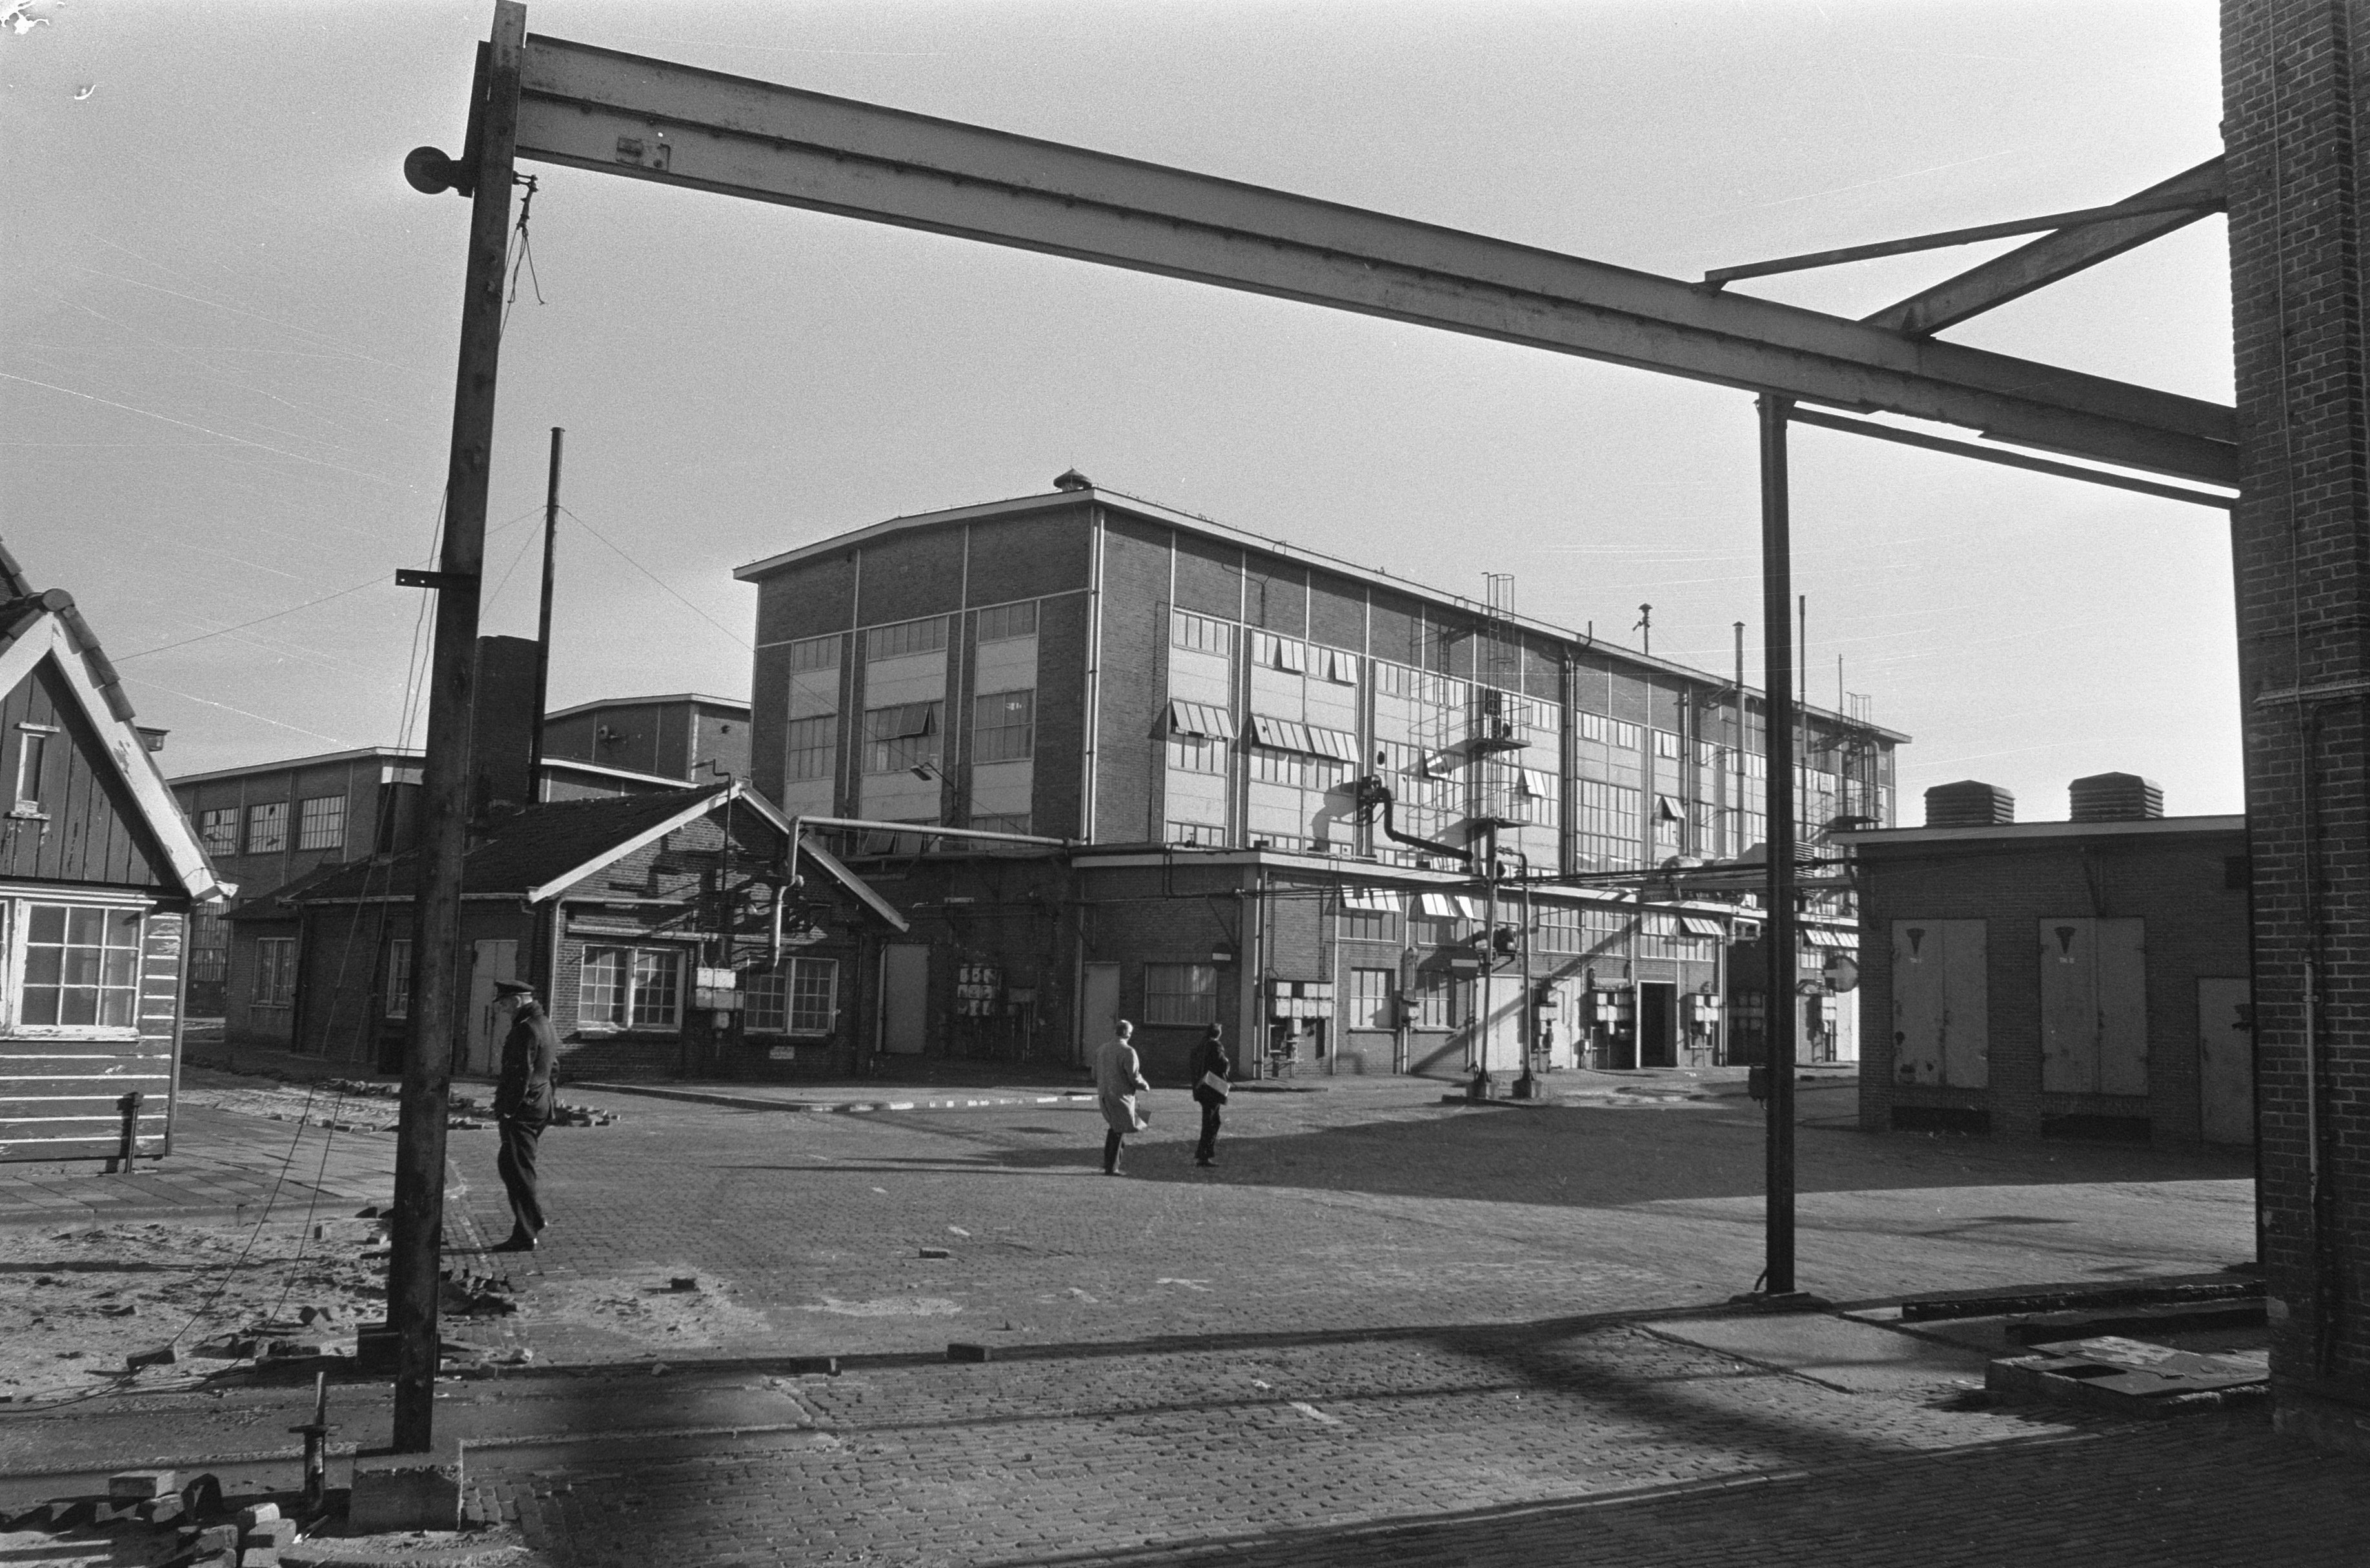
Collectie / Archief : Fotocollectie Anefo Reportage / Serie : [ onbekend ] Beschrijving : De fabriek van Philips Duphar aan Hemdijk in Amsterdam is dichtgemetseld wegens chemische stof en gaat gesloopt worden Datum : 27 oktober 1971 Locatie :, monochrome black-and-white photograph
Specialty: pharma-process